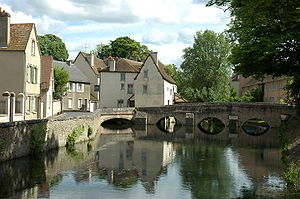
Chartres
Den gamle bydel ved floden Eure, der er en biflod til Seinen
Chartres er en fransk by beliggende i det nordlige Frankrig ca. 90 km sydvest for Paris i departementet Eure-et-Loir, der ligger i regionen Centre. Kommunen ligger 155 moh. og har et areal på 1.685 km² og 39.767 indbyggere.